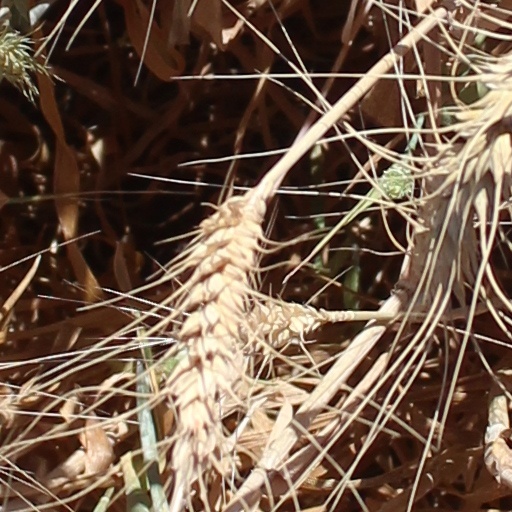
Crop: wheat